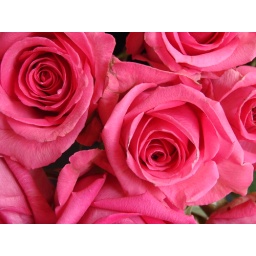
roses in flower market